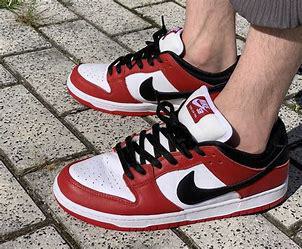
Brand: Nike
Model: SB Dunk Pro